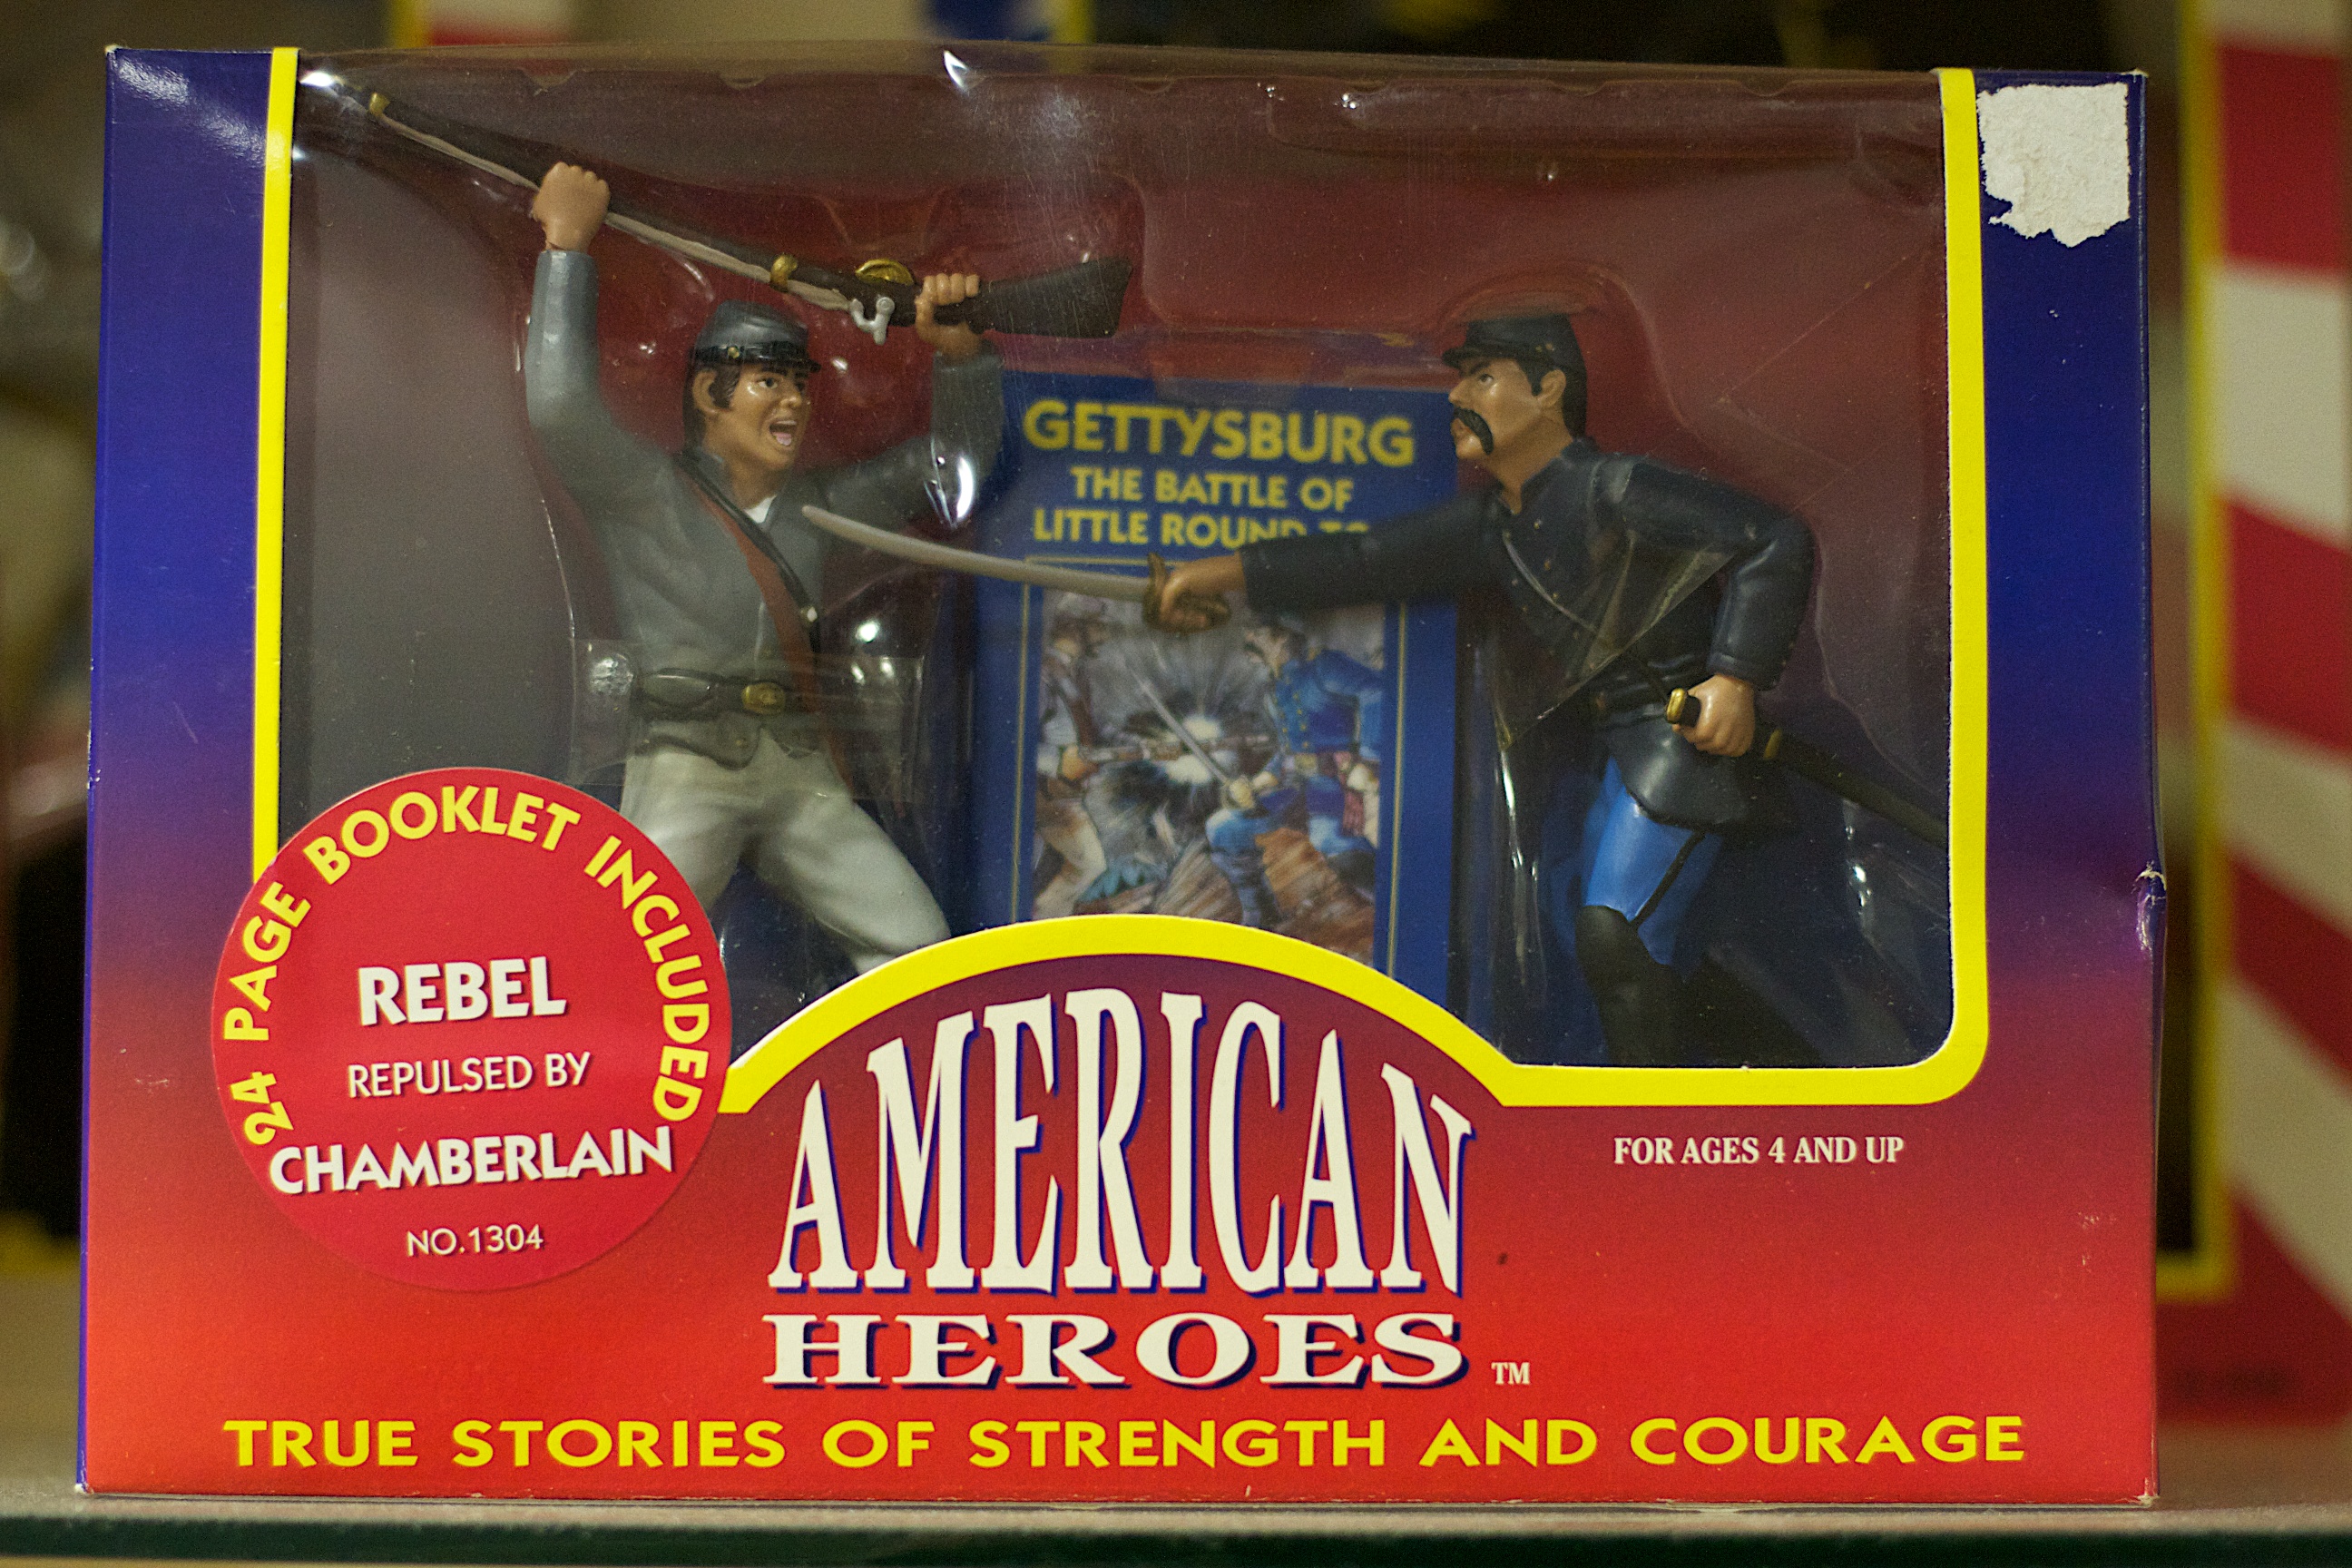
games